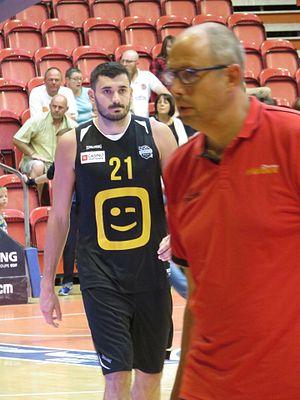
21 Marko Jagodić-Kuridža